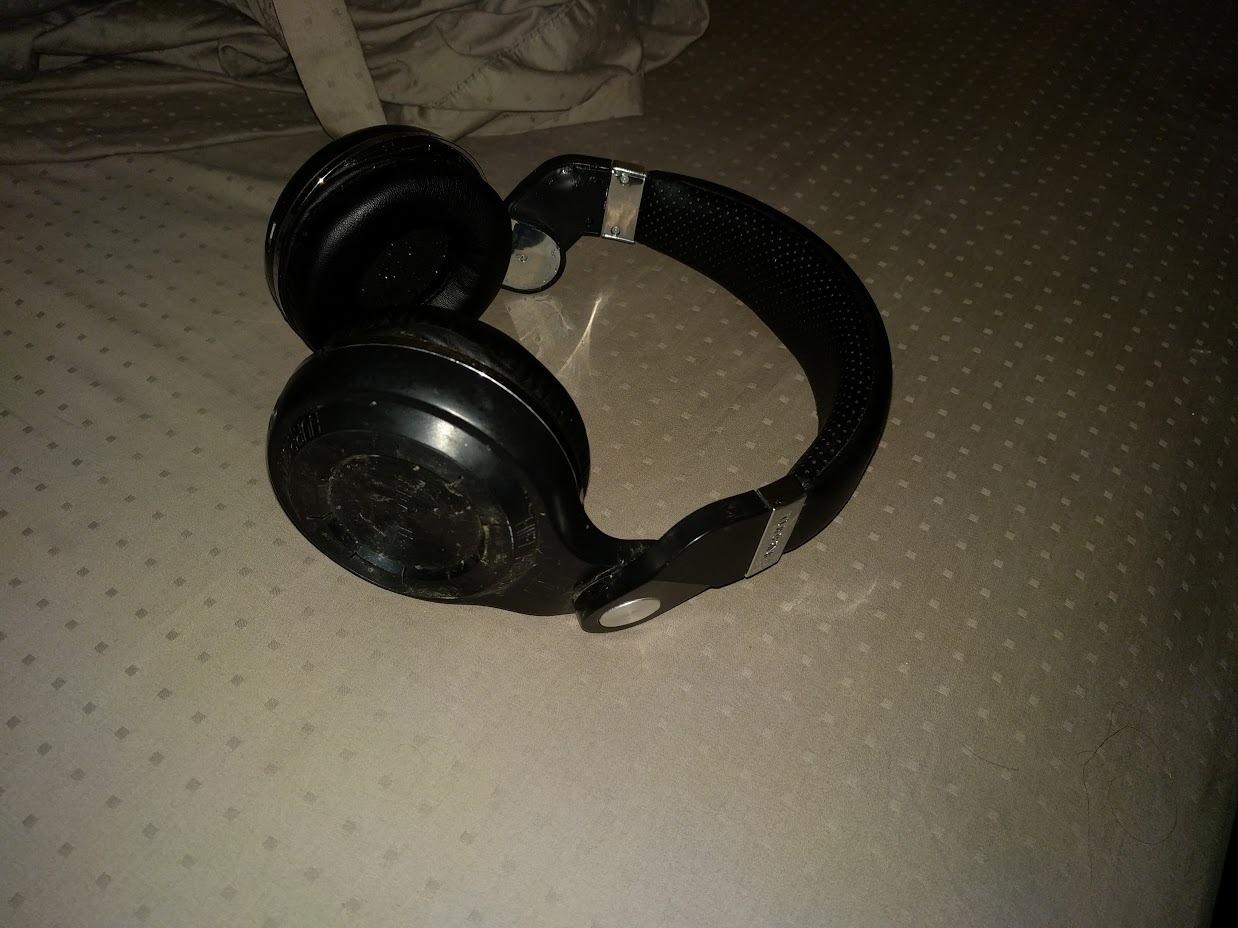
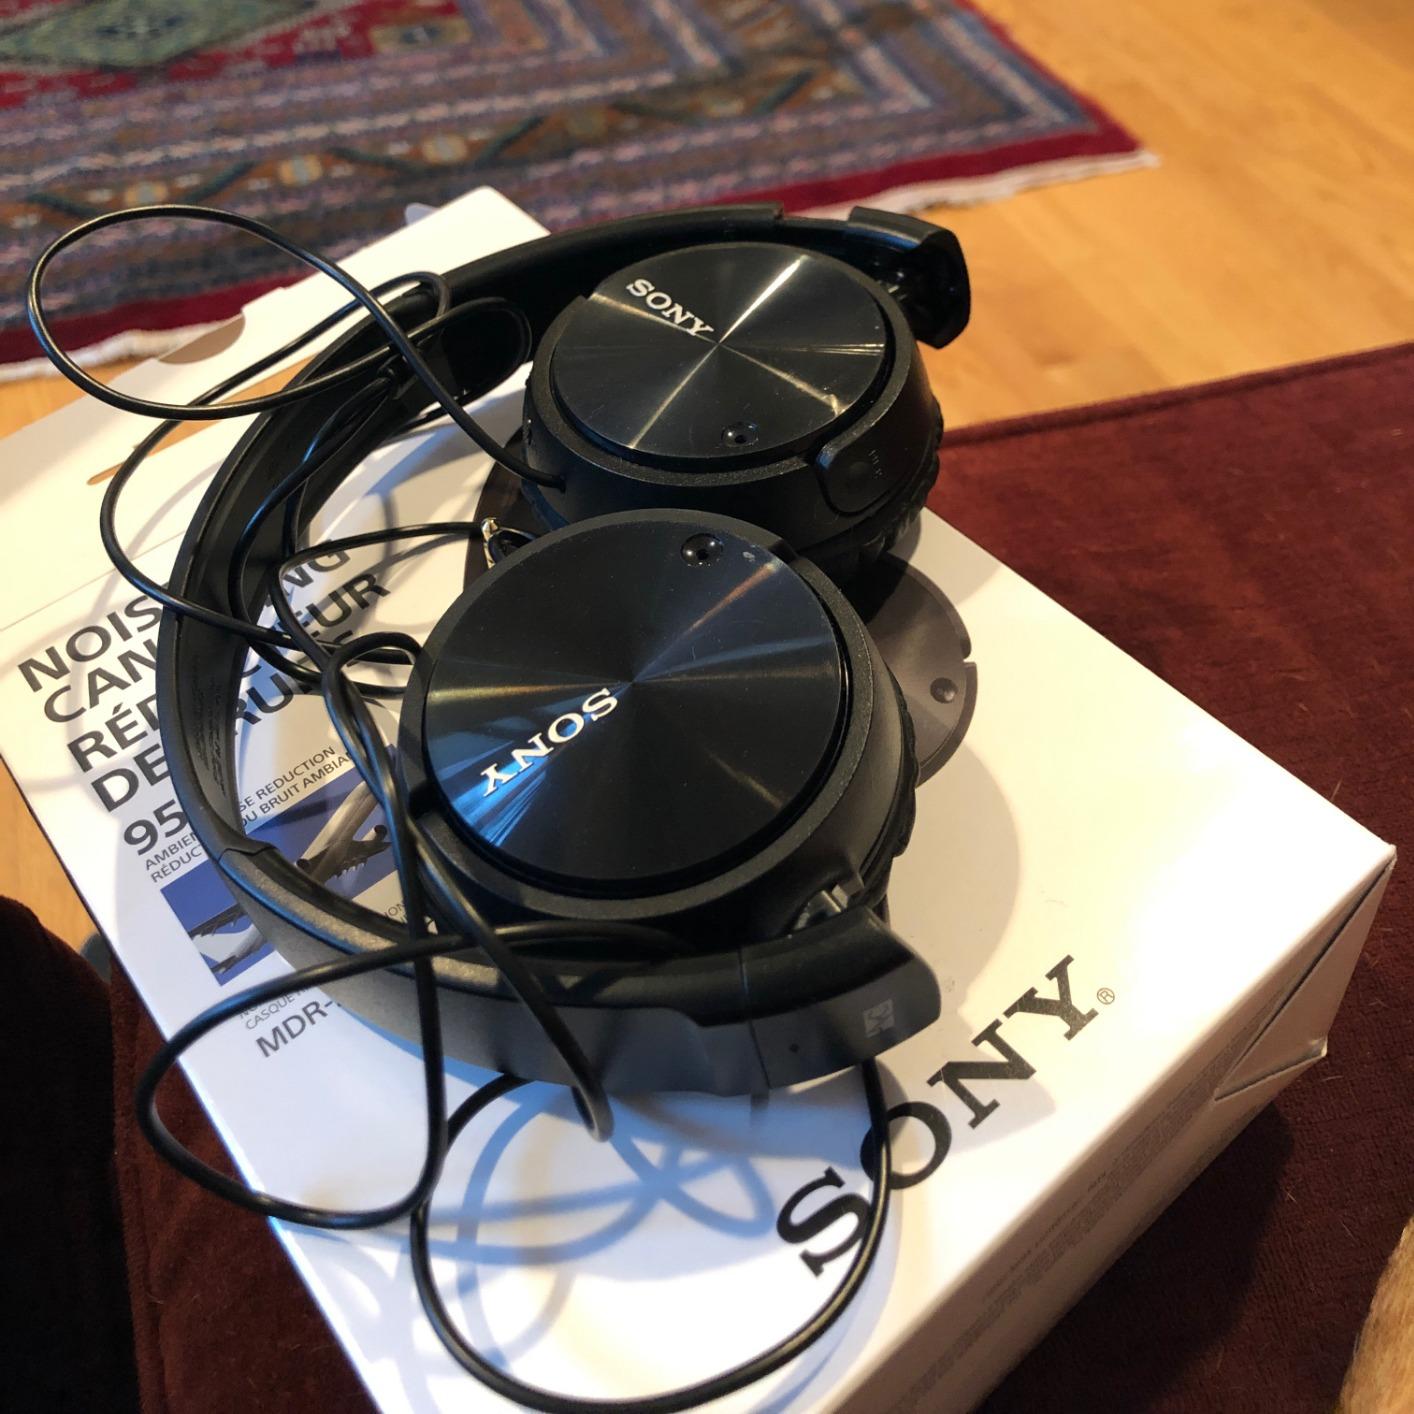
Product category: headphones
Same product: no